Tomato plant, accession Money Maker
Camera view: horizontal (90 deg, fisheye); turntable rotation: 90 degrees
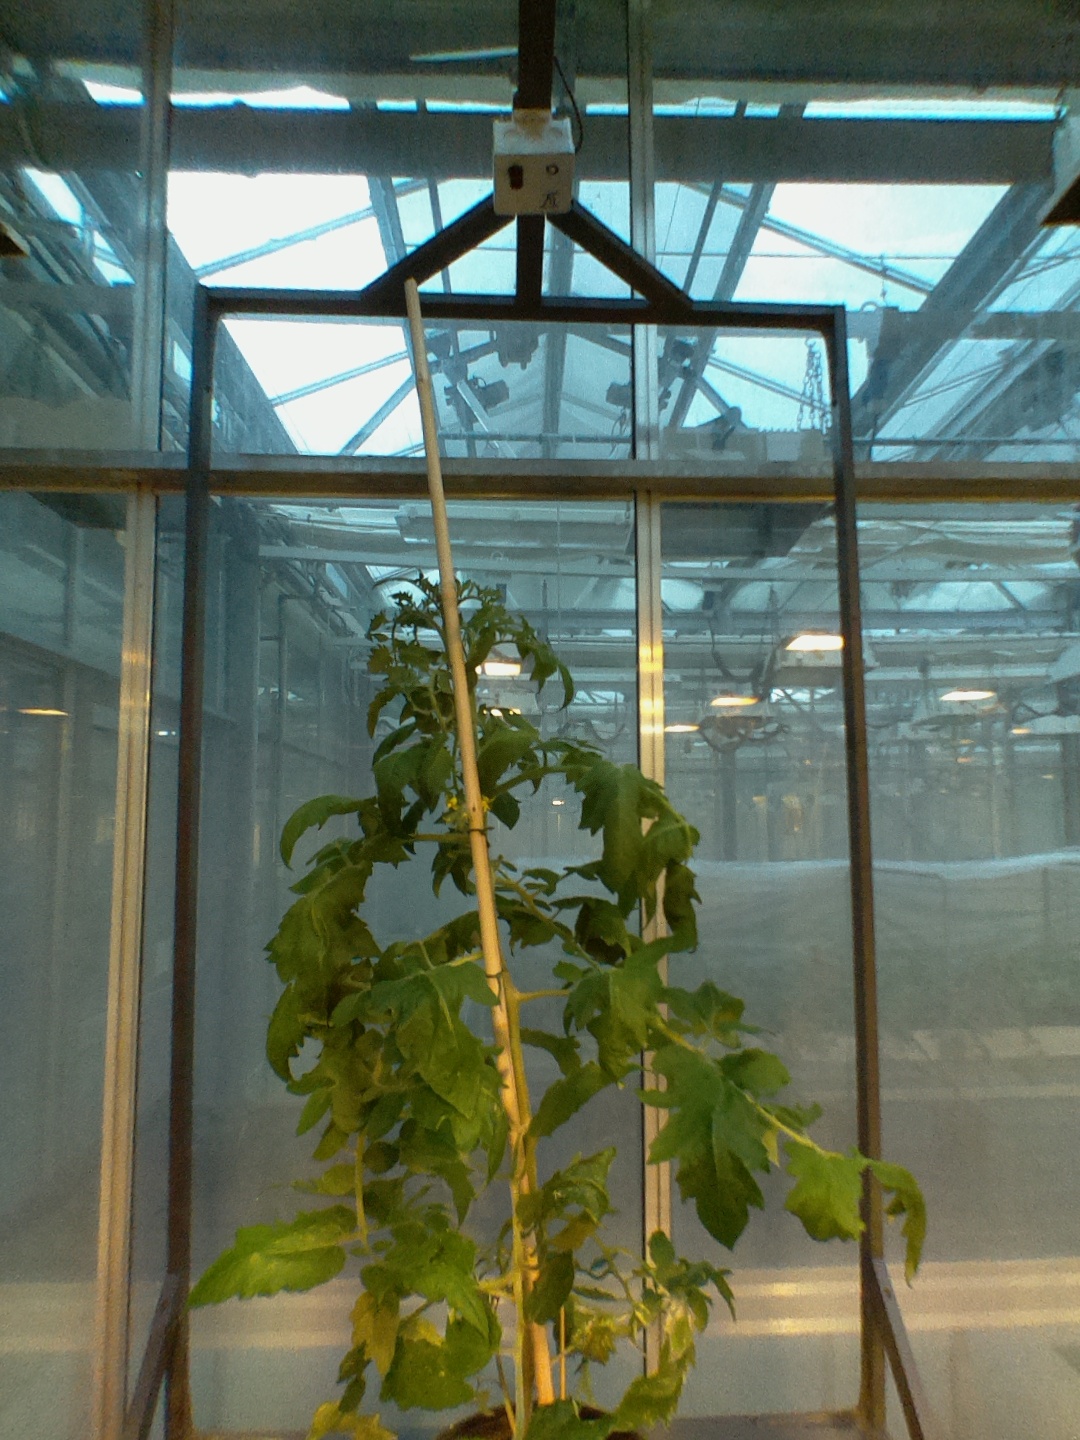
BBCH growth stage 69: End of flowering, 90%-100% of flowers open, more petals falling